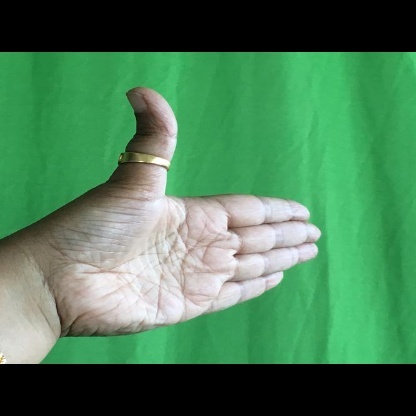
Mudra: Ardhachandran